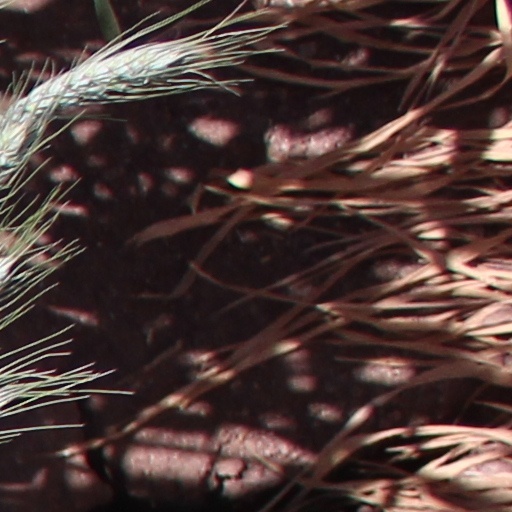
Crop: wheat